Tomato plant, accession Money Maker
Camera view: horizontal (90 deg, fisheye); turntable rotation: 180 degrees
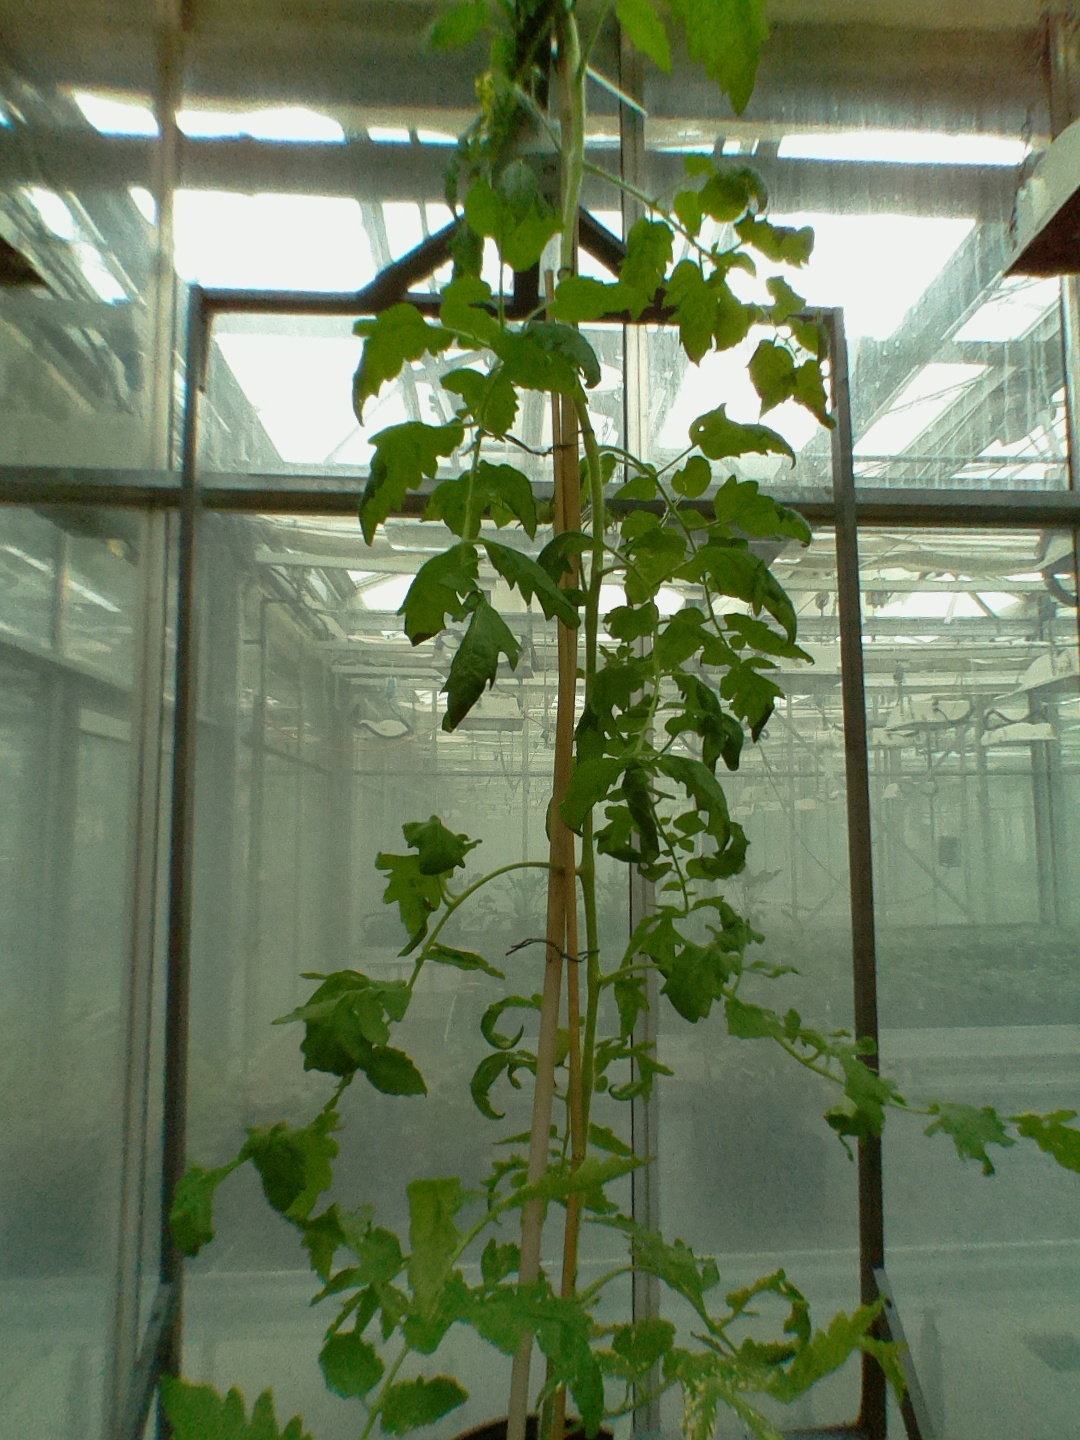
BBCH growth stage 71: 10%-20% of final fruit size